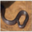
Label: snake